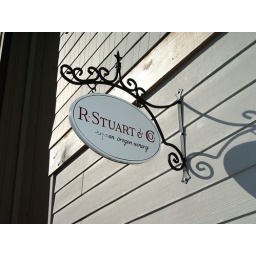
The cute little sign that hangs over our front door.